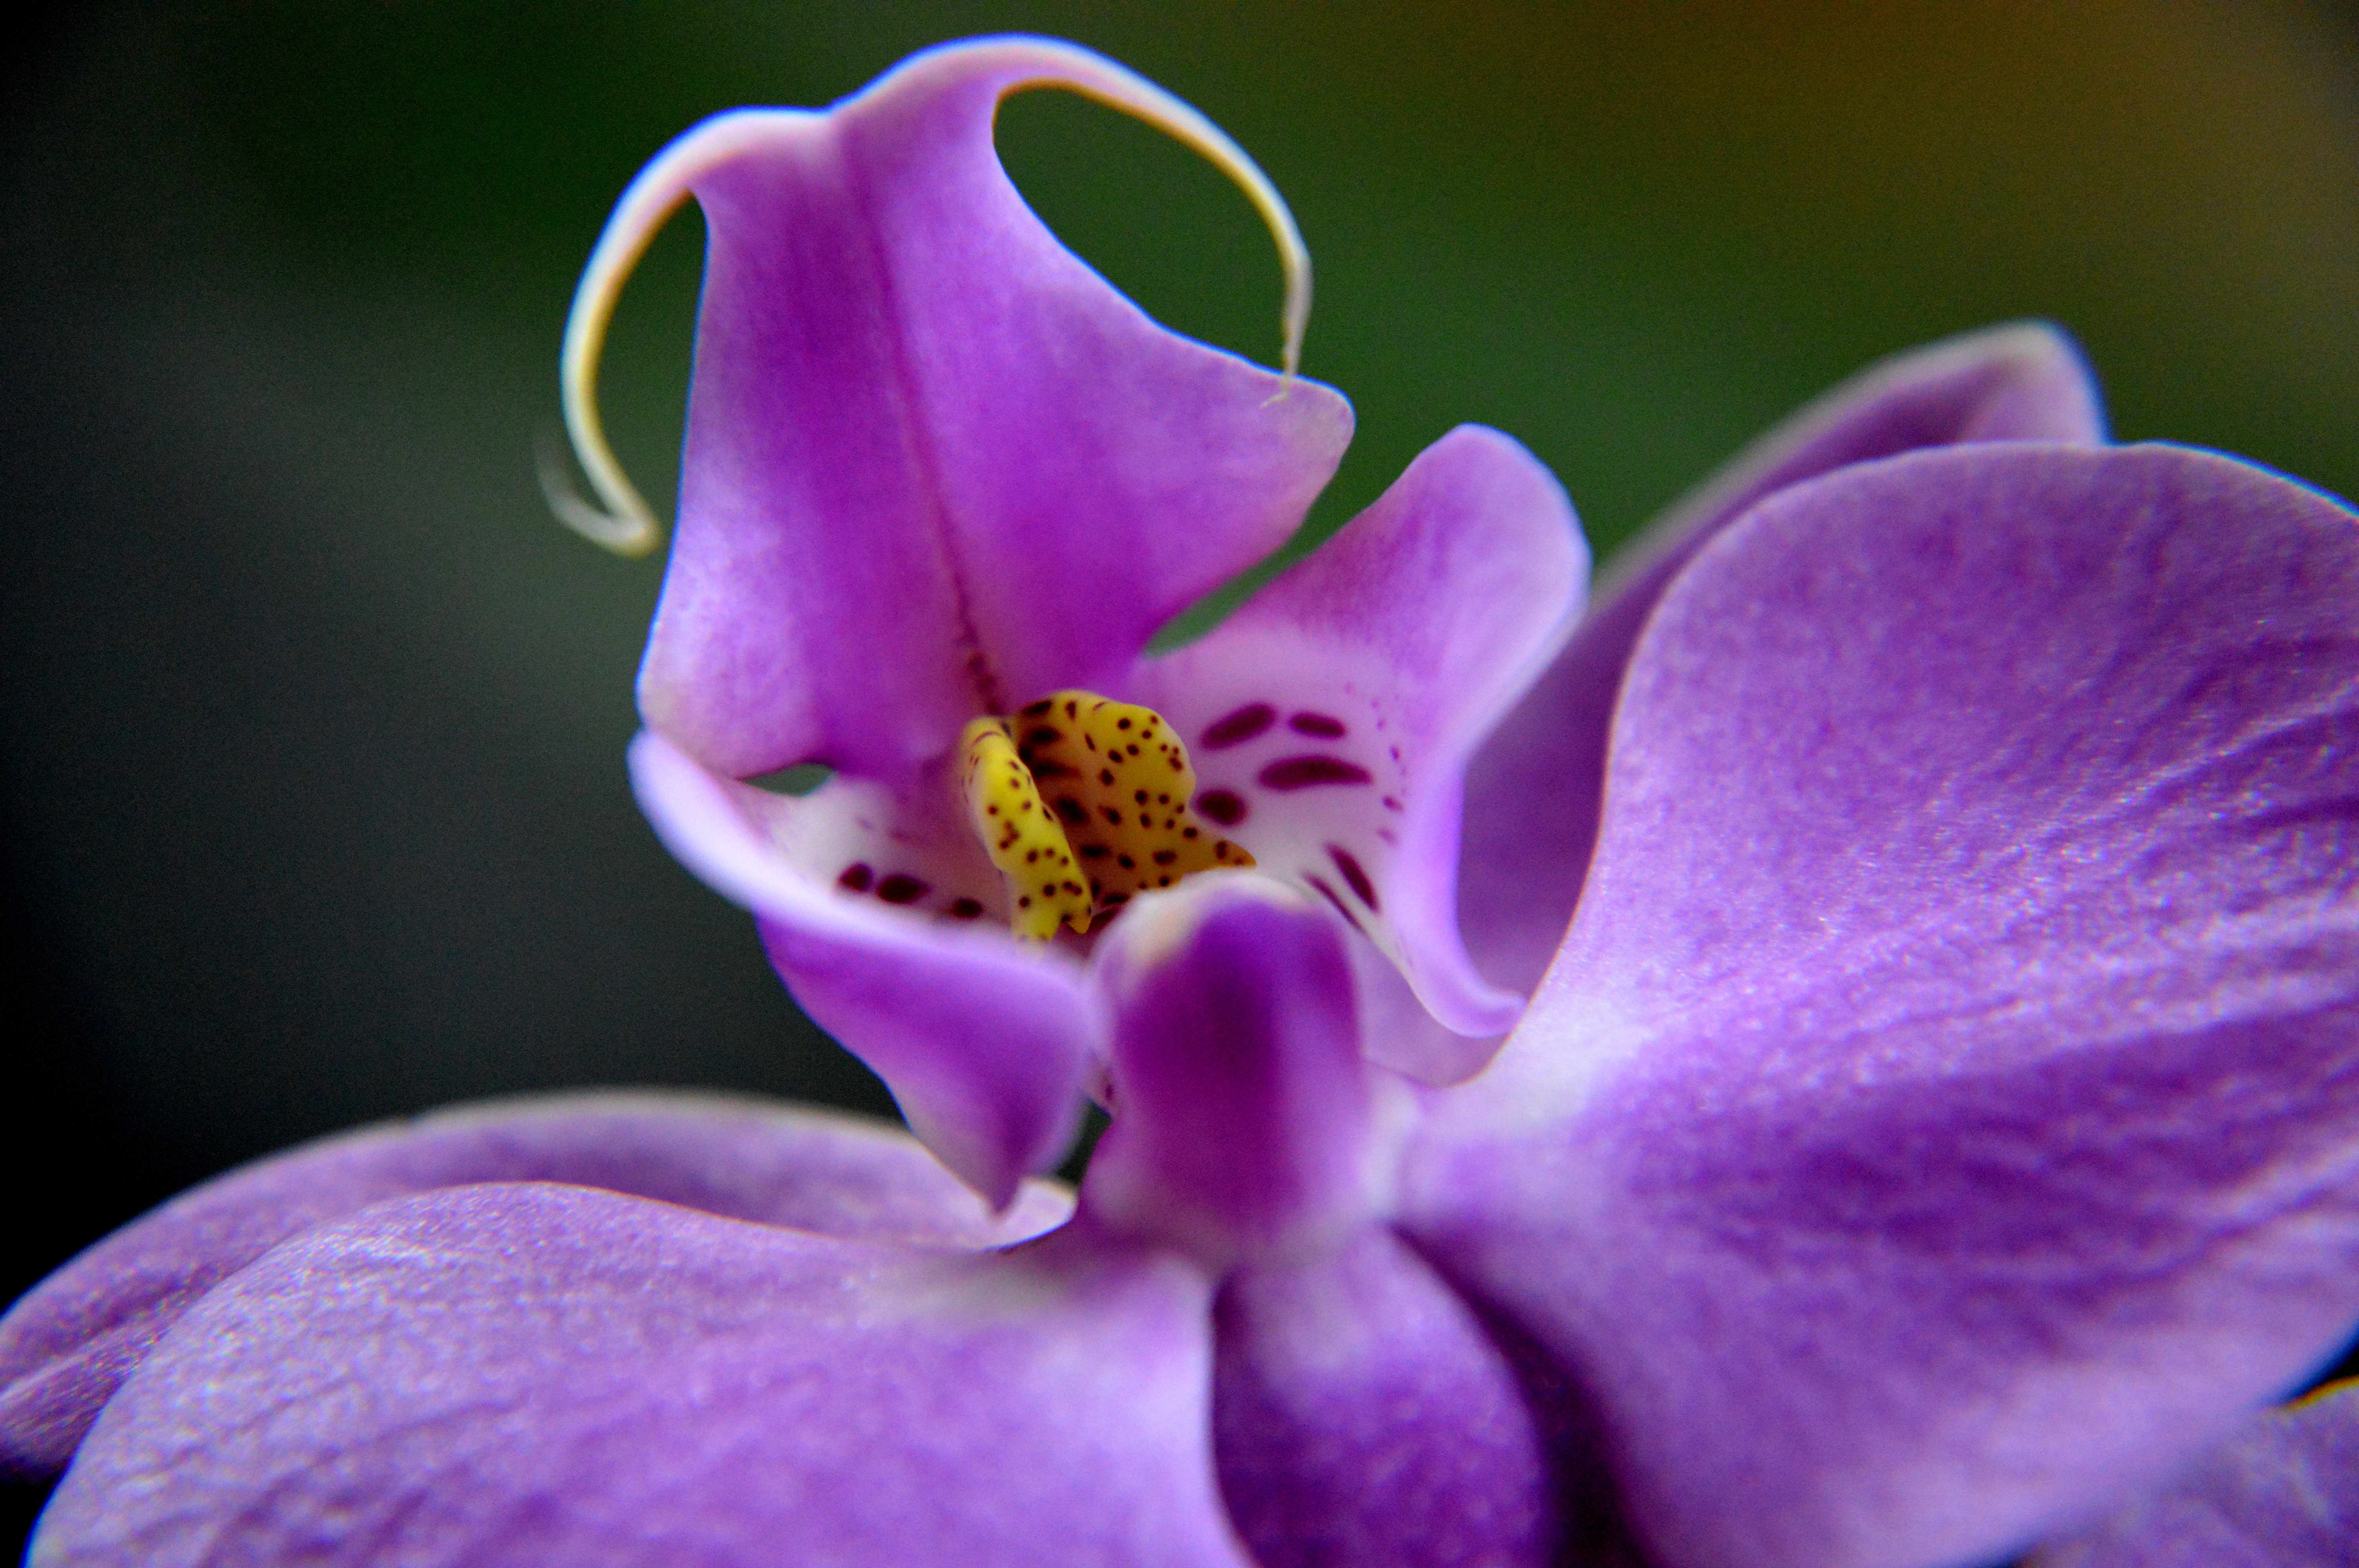
nature, blossom, plant, photography, flower, purple, petal, green, macro, botany, blooming, pink, flora, plants, orchid, wildflower, close up, vegetation, eye, violet, beauty, exotic, orchis, macro photography, flowering plant, the petals, flower room, flower petals, flower buds, oriental flower, plant stem, land plant